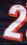
Number: 2